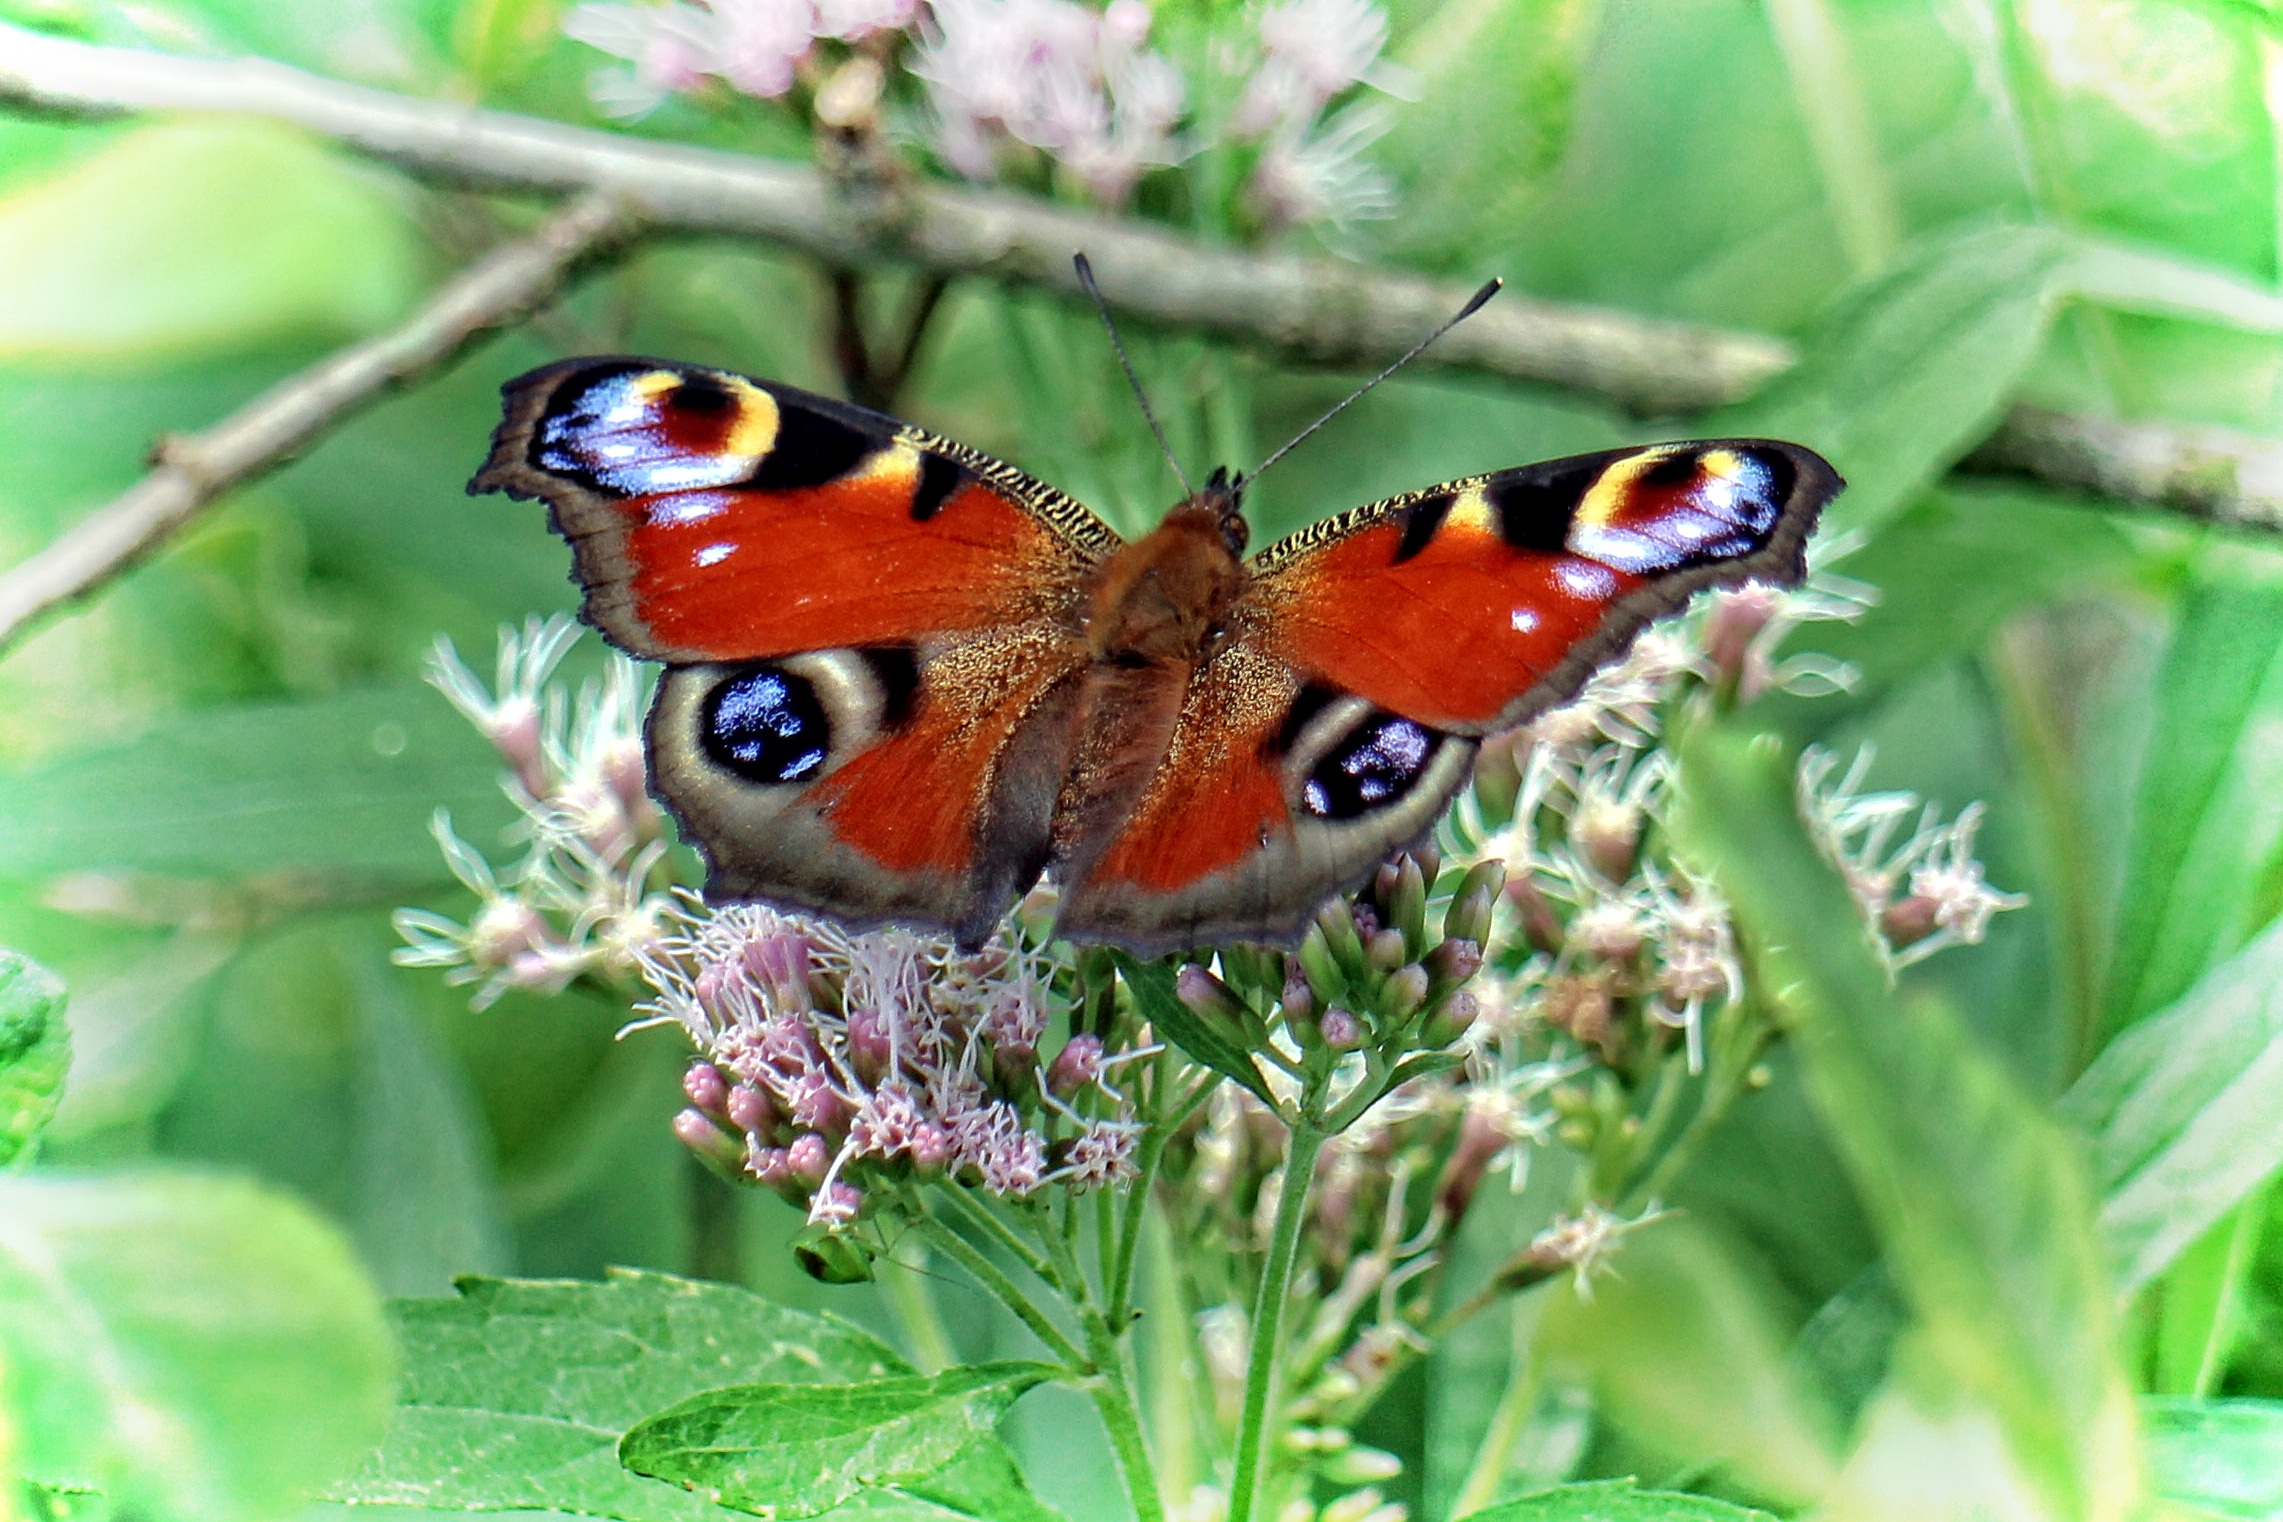
nature, blossom, wing, plant, flower, bloom, color, insect, butterfly, colorful, close, fauna, invertebrate, peacock, beautiful, butterflies, animal world, flight insect, macro photography, arthropod, peacock butterfly, edelfalter, moths and butterflies, lycaenid